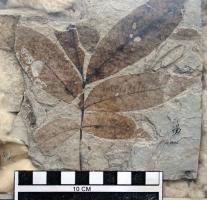
一个化石属于被子植物，其特征描述:主根发达、直根系，茎内维管束环状排列，有形成层，有次生生长。